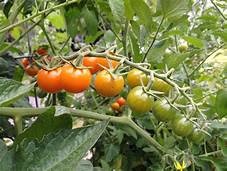
Label: tomato